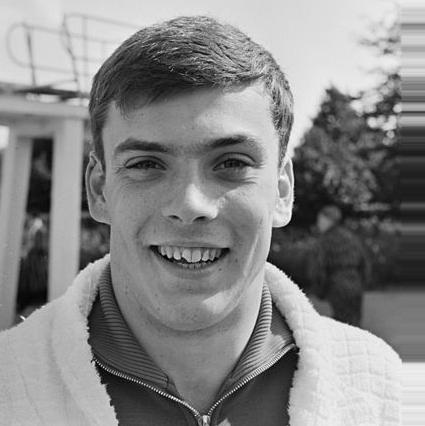
Age: 18